Black-headed bunting

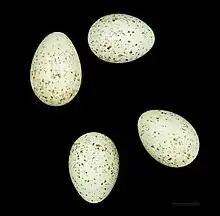
Eggs - MHNT

The black-headed bunting is found in flocks as it forages on grasslands for seeds. They breed in summer, building a nest in a low bush or on the ground. The nest is a cup made of dry grass and lined with hair. The clutch consists of four to six eggs. The eggs hatch after about 13 days and the chicks fledge after about 10 days. Its natural food consists of insects when feeding young, and otherwise seeds. In Bulgaria, the collapse of the drying cotton thistle ("Onopordum acanthium") stems on which the birds build their nests has caused high mortality; this is thought to be an example of an ecological trap. In northern Iran, there is a region of range overlap with the red-headed bunting and natural hybrids are common although molecular data indicates that there is considerable genetic divergence between the two species.